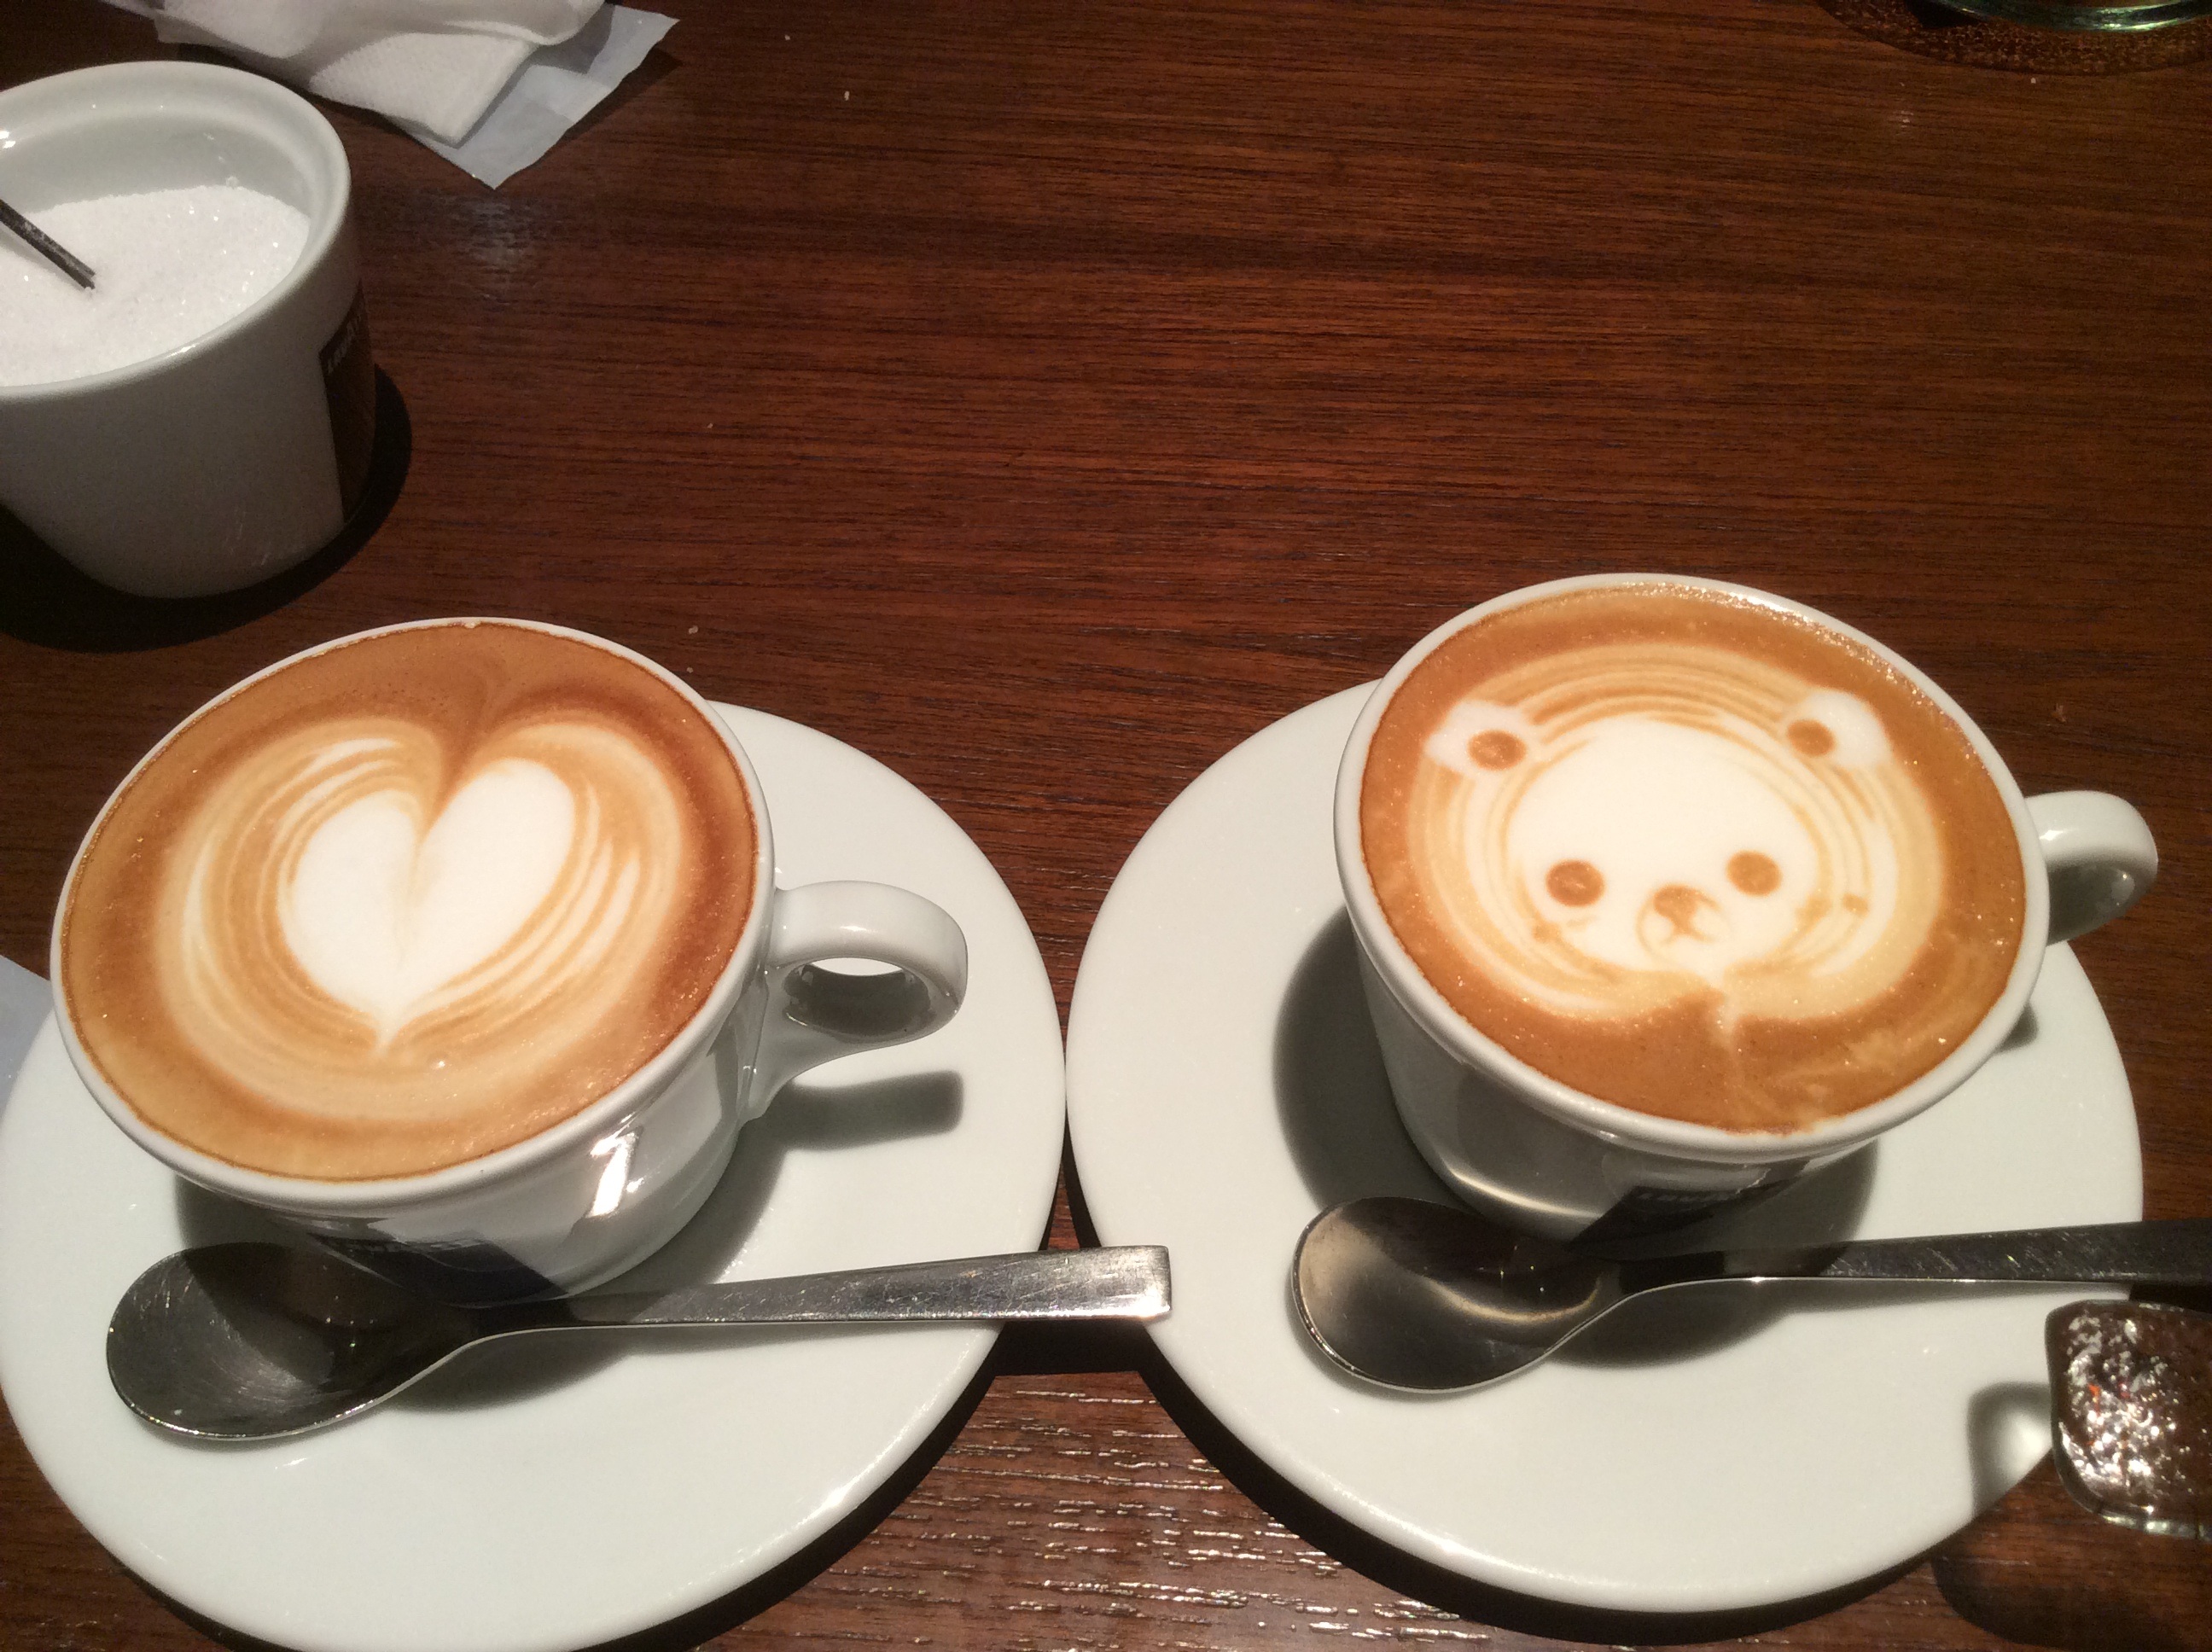
cafe, coffee shop, coffee, cup, latte, cappuccino, beverage, drink, espresso, coffee cup, caffeine, cups, flat white, caf au lait, turkish coffee, cortado, caff macchiato, coffee milk, ristretto